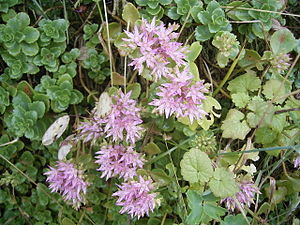
Stenurt (Phedimus)
Rød Stenurt (Phedimus spurius).
Rød Stenurt (Phedimus spurius).
Slægten Stenurt (Phedimus) er udbredt i Østasien og Europa. Det er sukkulente stauder med lav vækst og tykke blade. Blomsterne er 5-tallige. Her nævnes kun de arter, som dyrkes i Danmark.